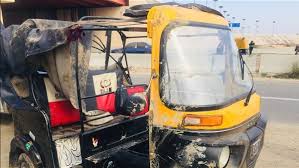
Vehicle type: Auto Rickshaws